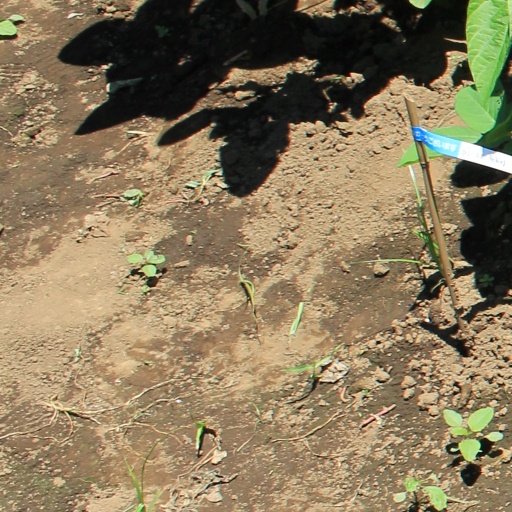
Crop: soybean